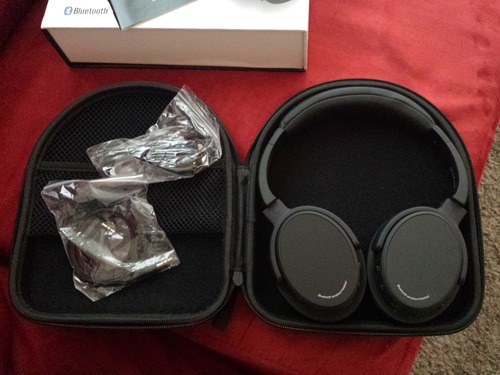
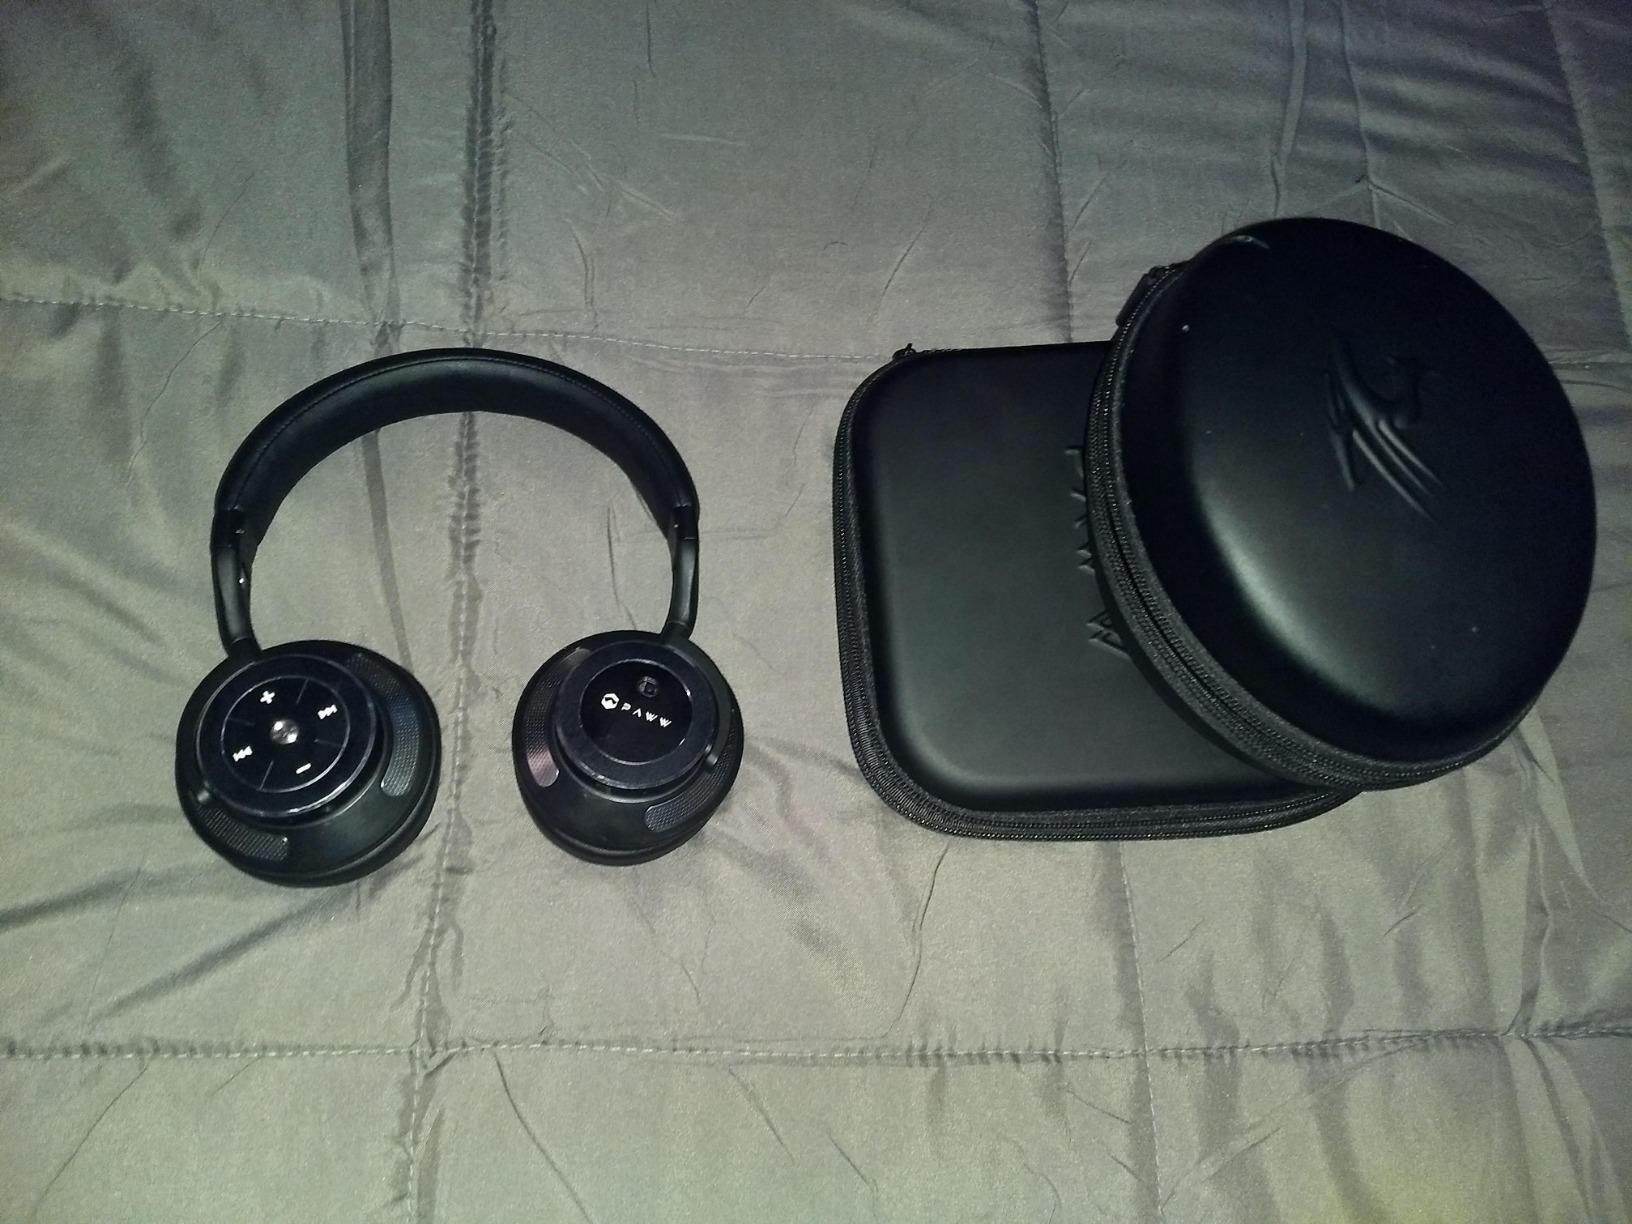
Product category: headphones
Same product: no